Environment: real
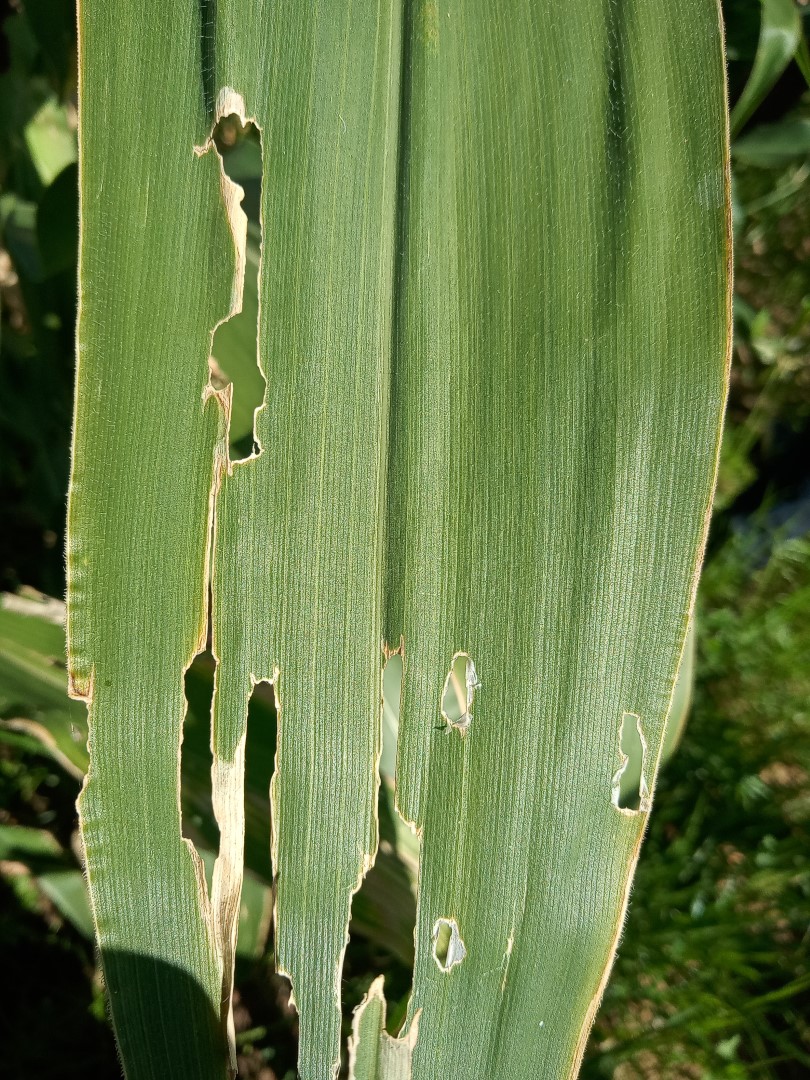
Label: fall_armyworm